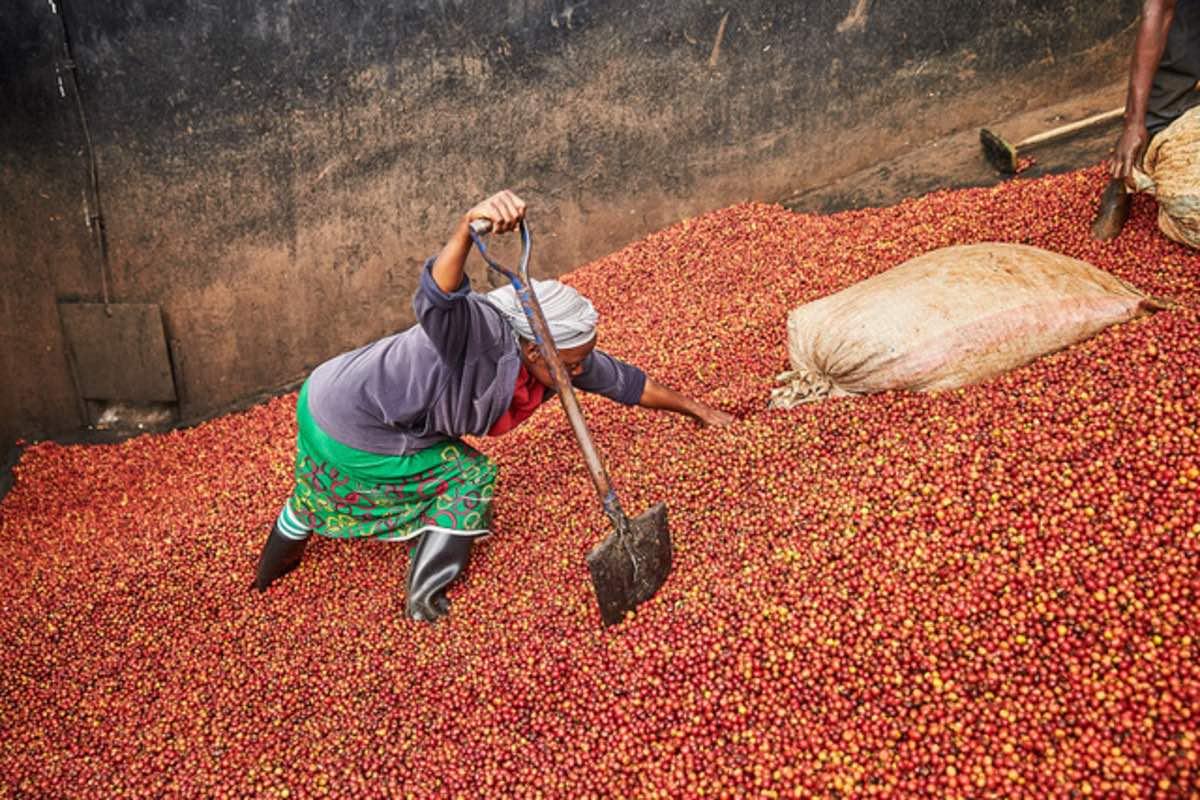
Mkulima anakagua zao lake la biashara aina ya kahawa. Kahawa hizi zimeiva vizuri zikiwa zimewekwa katika chumba maalumu cha kuzihifadhia ili kuweza kuzitia katika magunia makubwa kwa ajili ya kuzipeleka sokoni.